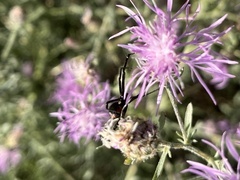
Species: Lactrodectus_hesperus